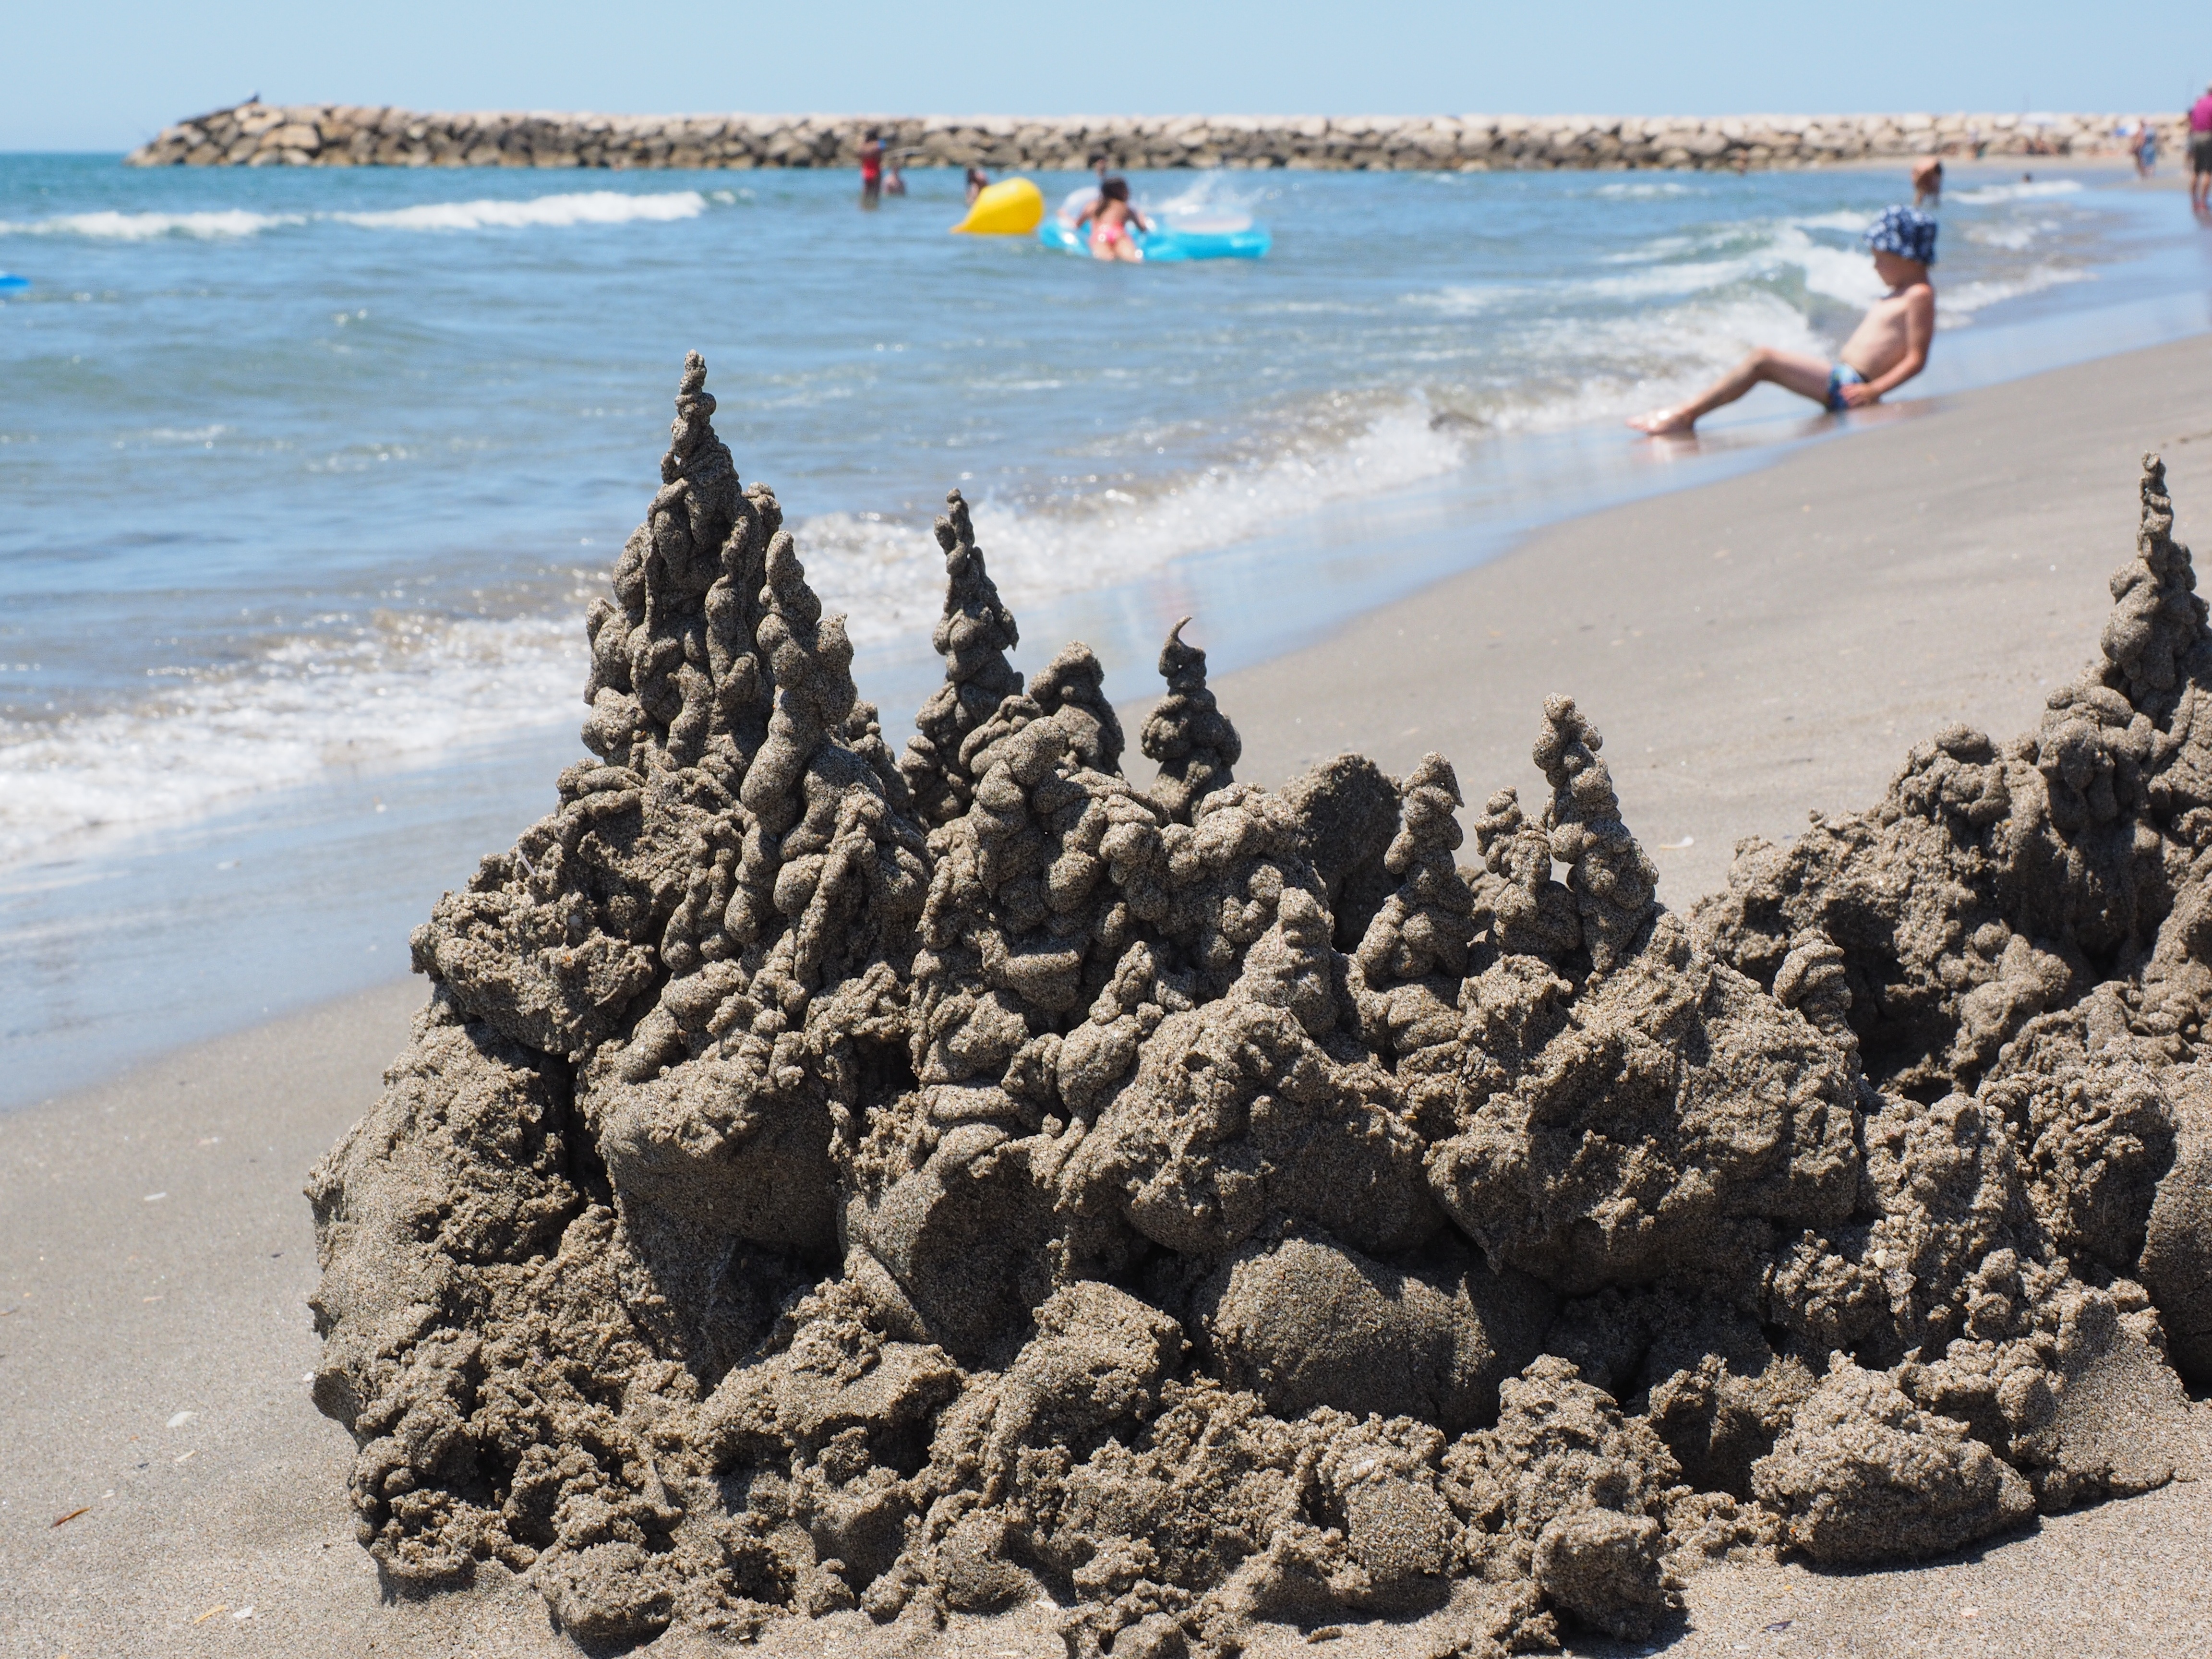
beach, sea, coast, sand, rock, ocean, shore, wave, swim, relax, holiday, bay, castle, material, artwork, body of water, geology, towers, build, turret, cape, sandburg, recovery, klecker castle, sand artwork, sandalwood, droplets burg, drip castle